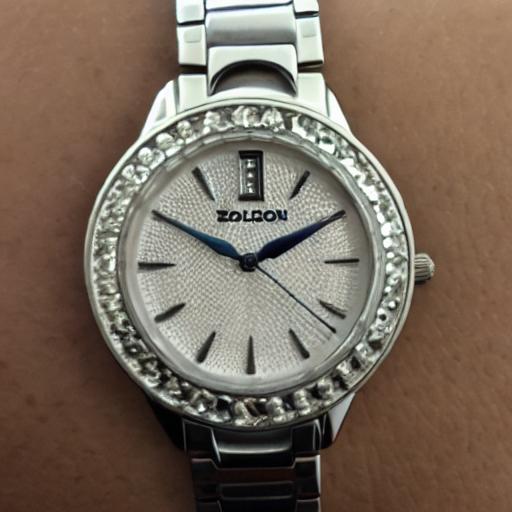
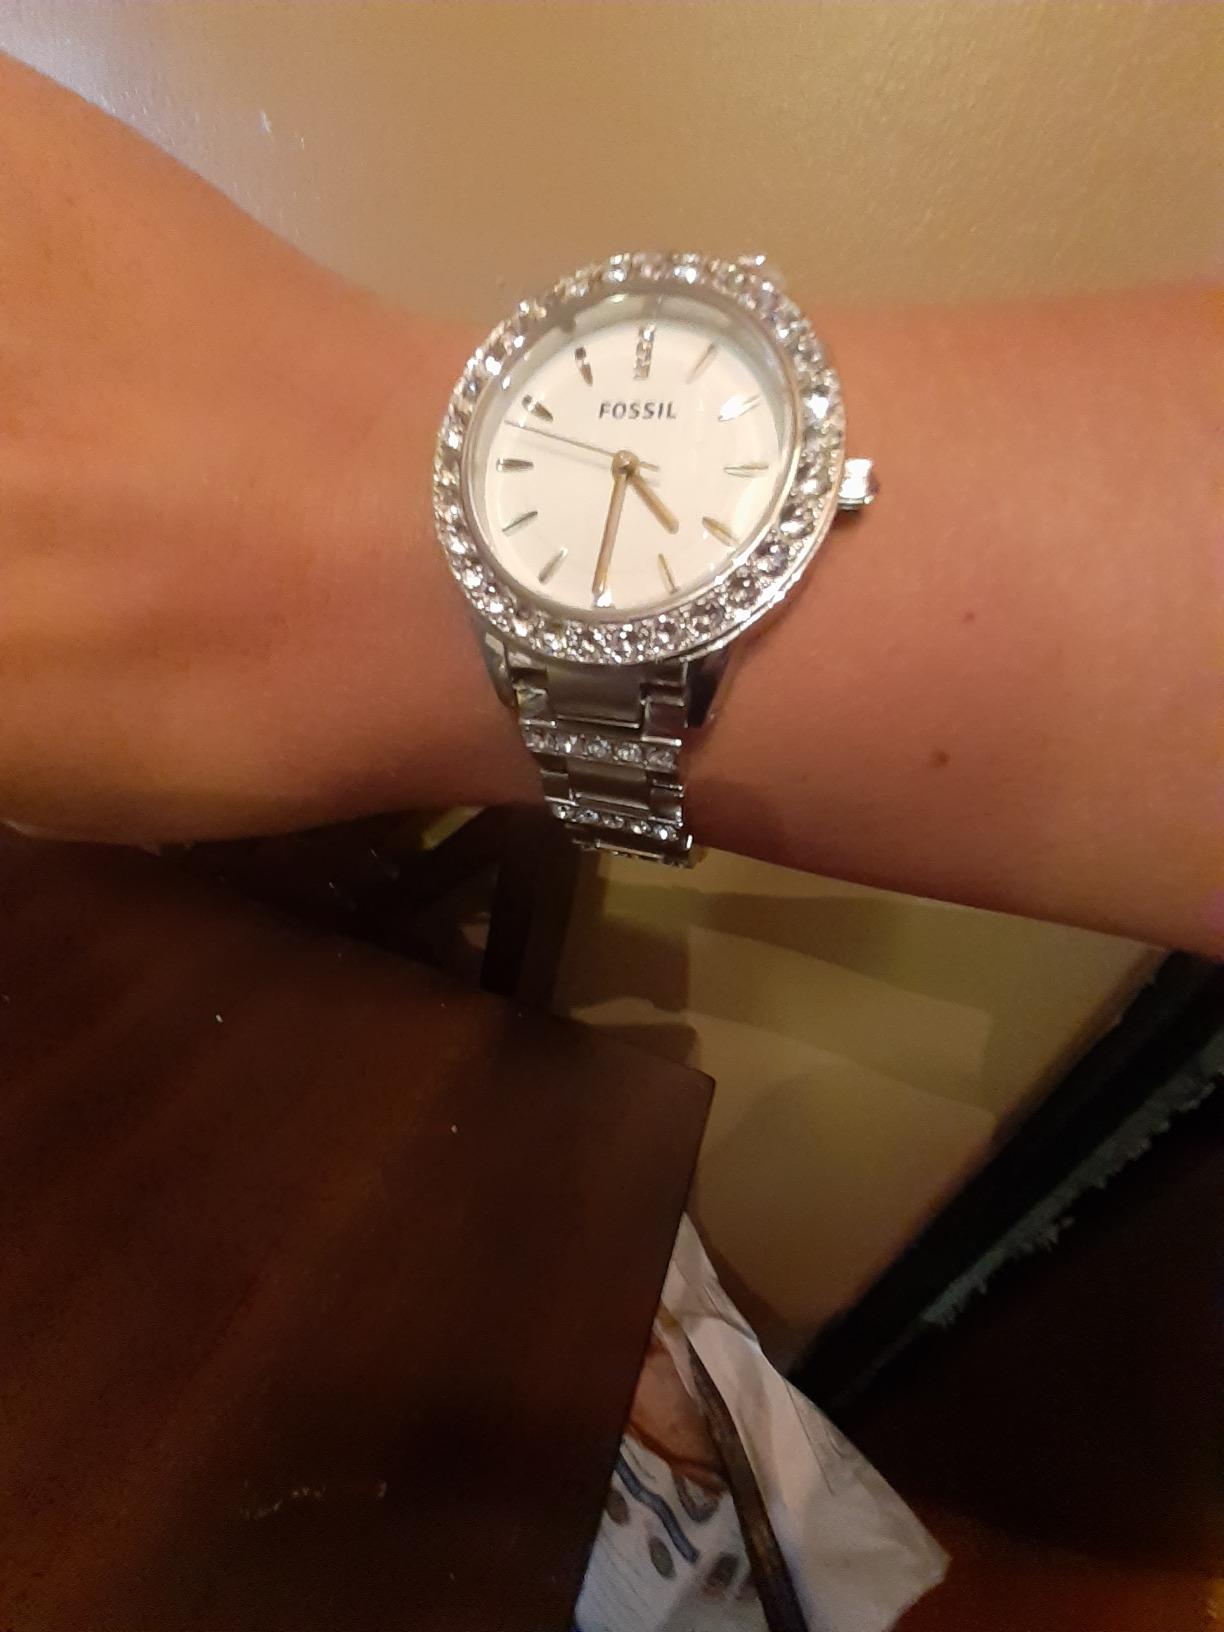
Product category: accessories_watch
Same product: no